Catherine N. Norton

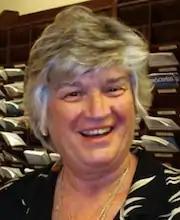

Catherine Norton (née Norris; January 24, 1941 – December 22, 2014) was an American librarian. She was the first Director of Information Systems at the Marine Biological Laboratory (MBL).